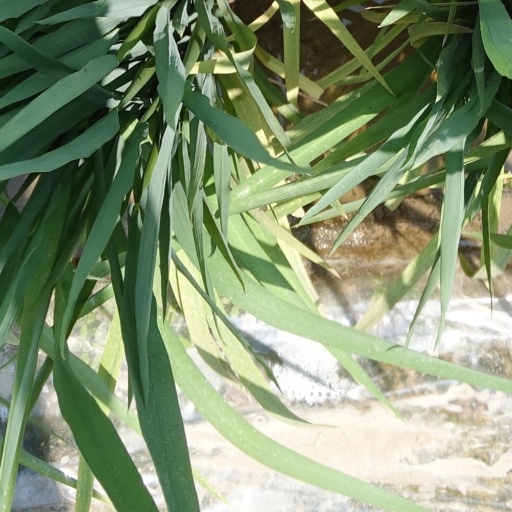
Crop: rice